Philip S. Corbet

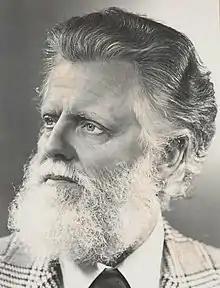

Philip Steven Corbet (21 May 1929 – 13 February 2008) was a British entomologist whose work focused largely on aquatic insects and dragonflies. He co-authored and authored several books on the subject, which established him as a world expert on the order Odonata. He is also noted for his interest in biological controls as a substitute for synthetic pesticides in agriculture.